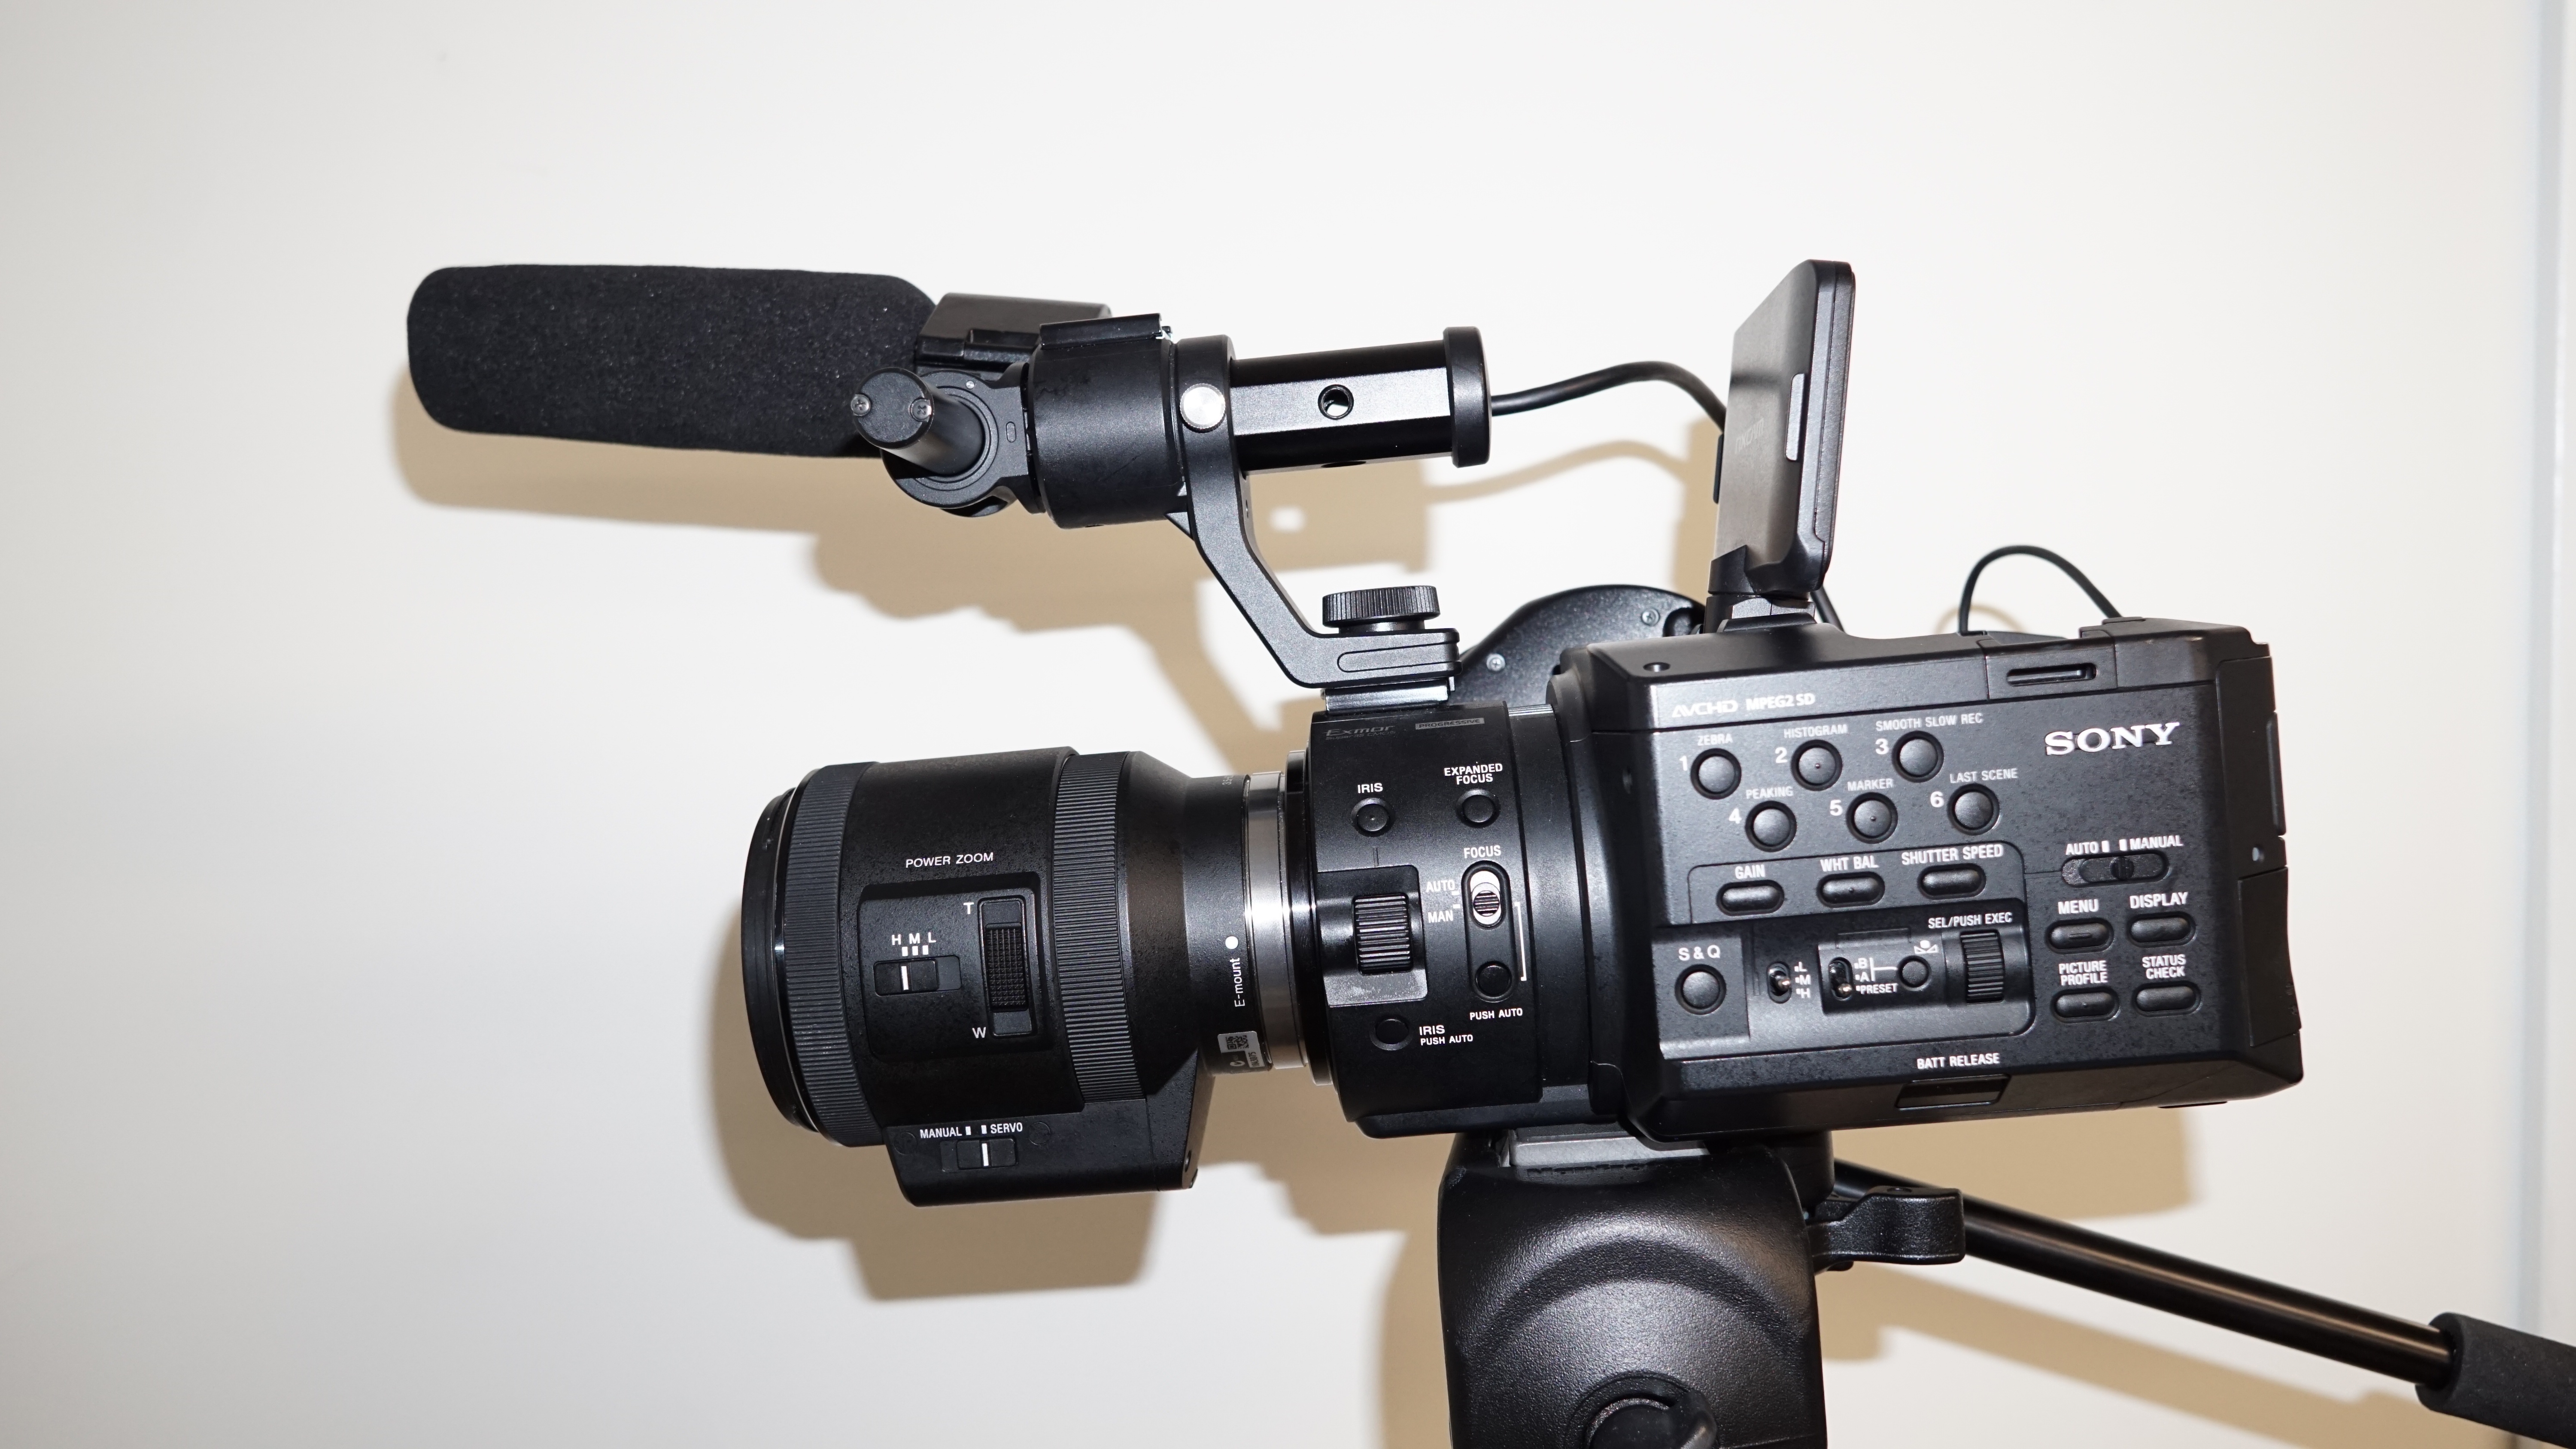
camera, electronic, video camera, product, video, digital, sony, single lens reflex camera, cameras optics, camera operator, camera accessory, fs100